Newington, Victoria

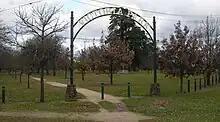
Entrance to Victoria Park at Sturt Street

With the exception of the park and schools, the suburb consists almost solely of Single-family detached homes in grid plan street layout. Many of the homes are either Victorian or interwar styles.